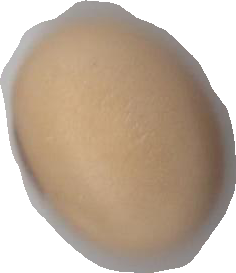
Variety: Anjasmoro